Elmer Watson

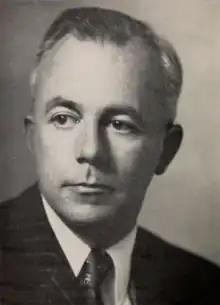
Watson circa 1957

Elmer Stiles Watson (June 19, 1908 – November 24, 1971) was an American military officer and politician who served as majority leader of the Connecticut State Senate from 1957 to 1959. Following graduation from high school, he took a job at his brother's insurance agency. He also joined the Connecticut National Guard and served with the United States Army in World War II. He remained with the Connecticut National Guard after the war and served as its commanding officer from 1949 to 1951.